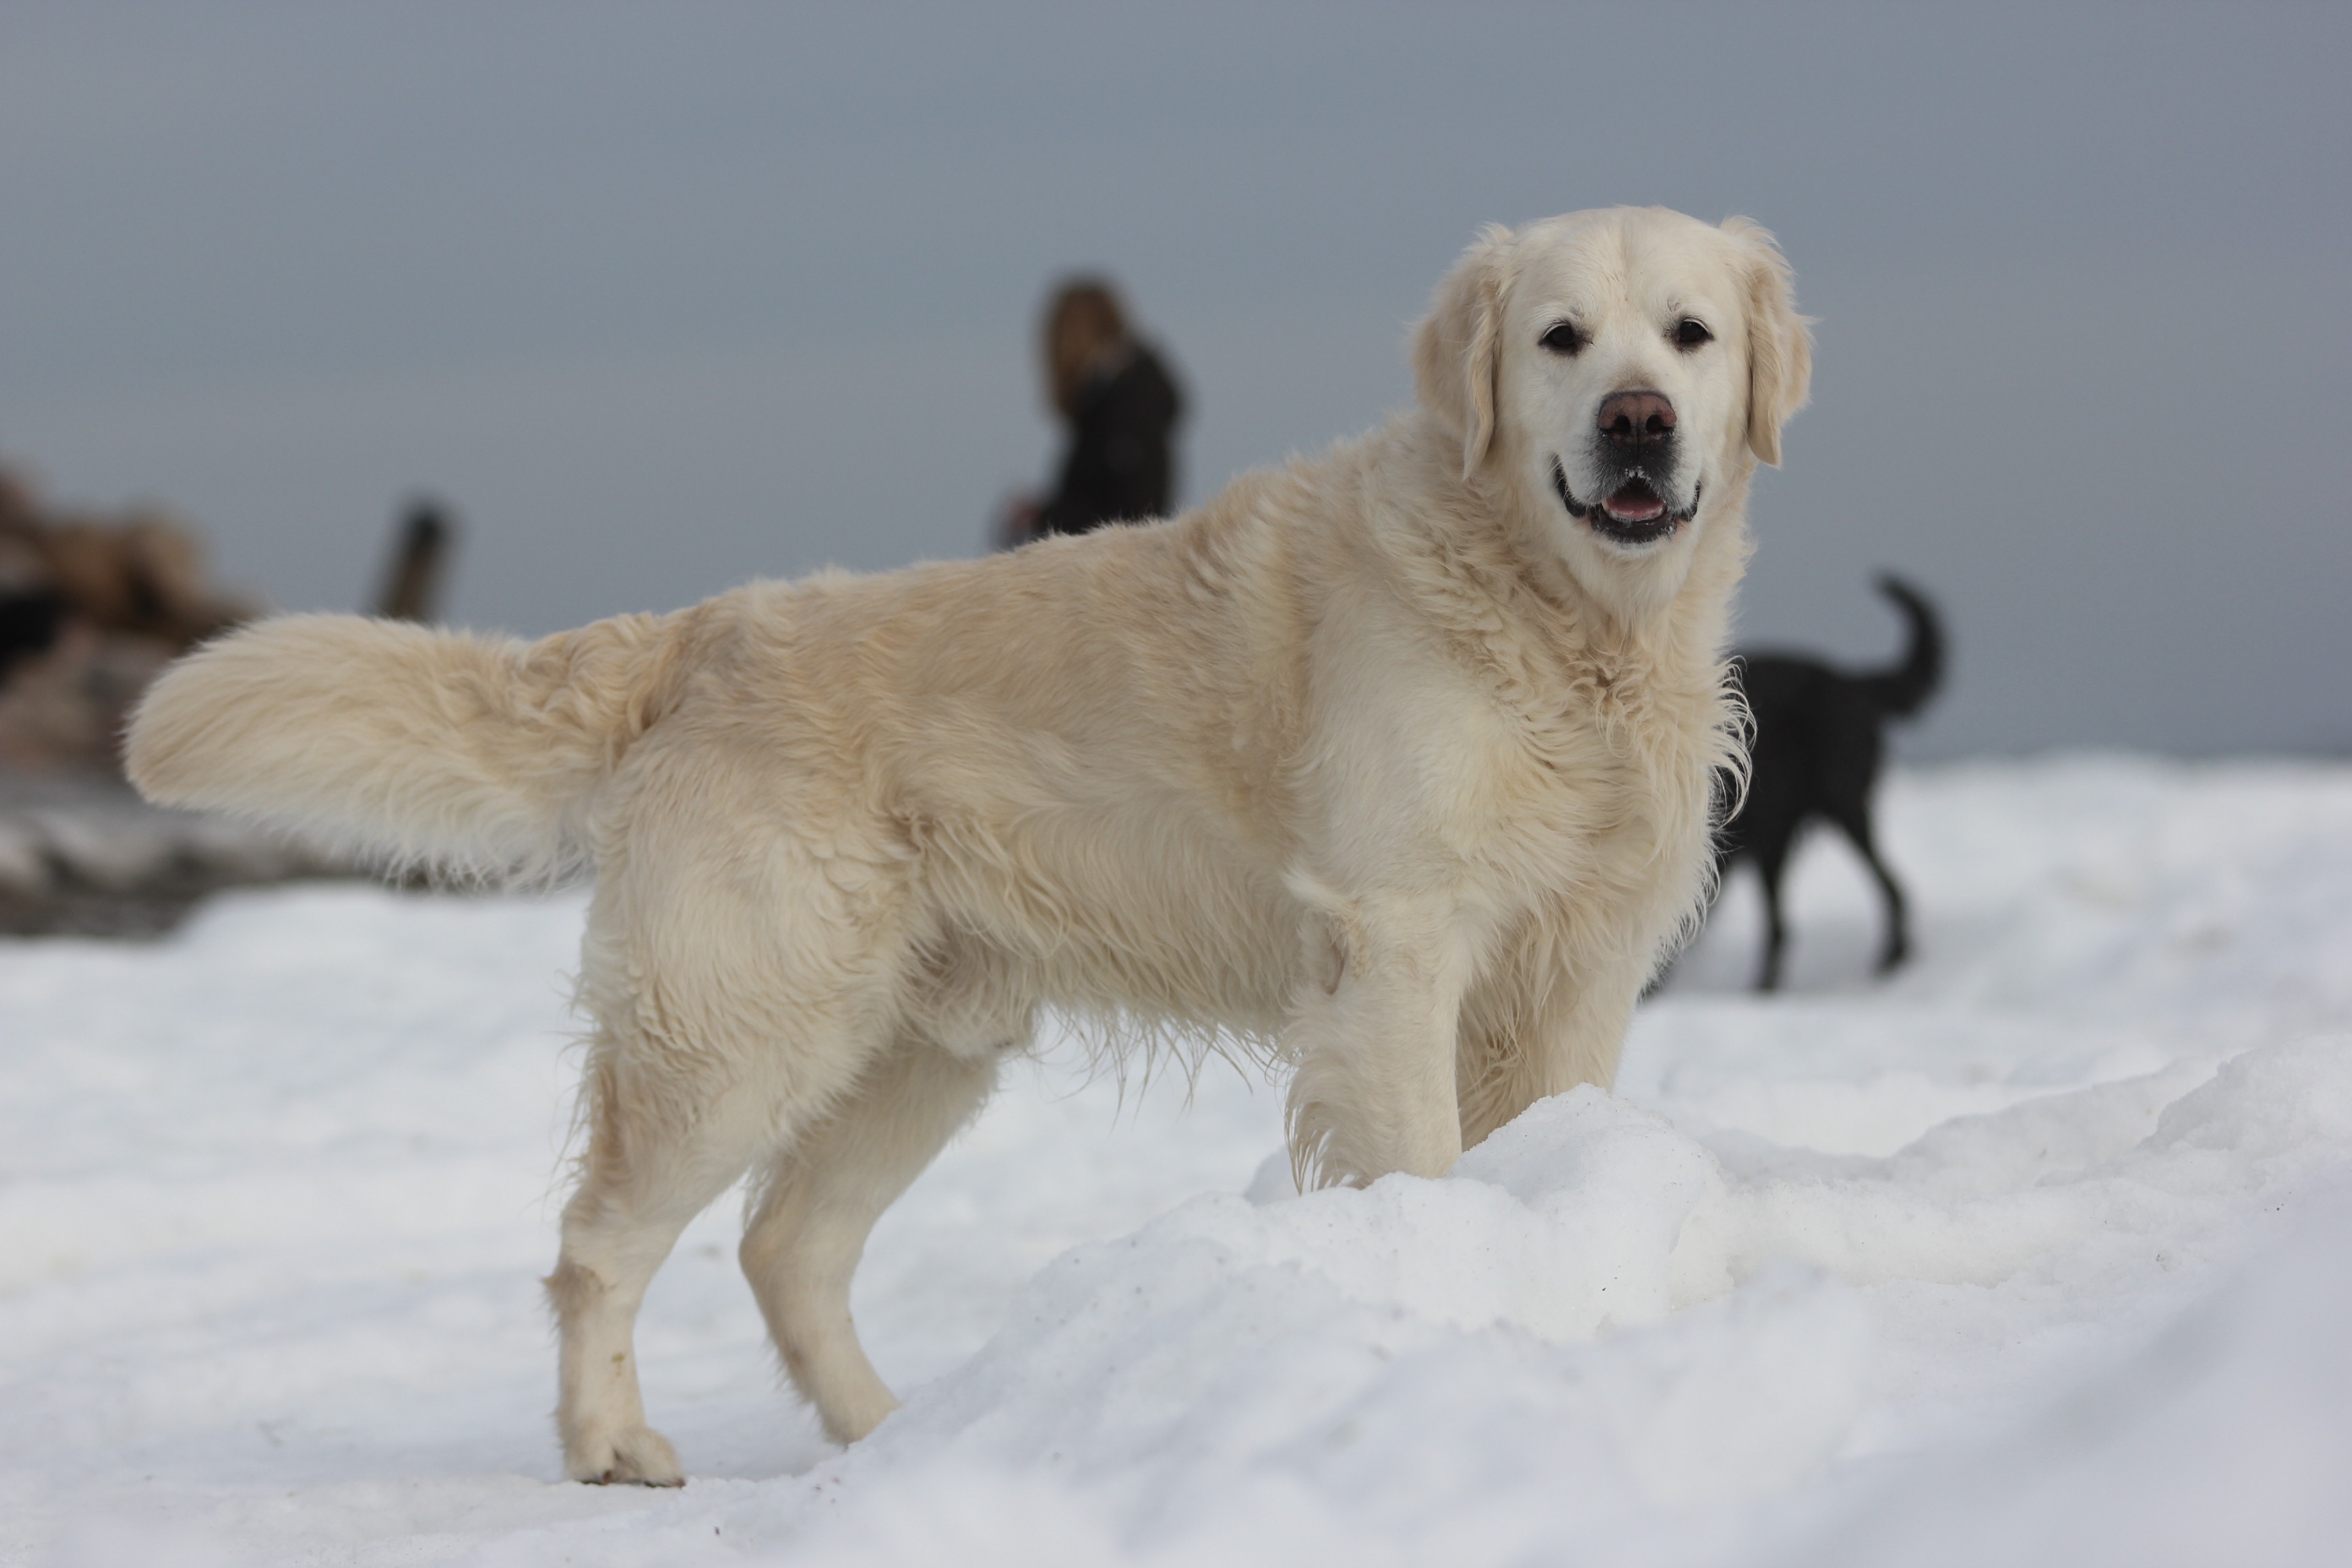
snow, winter, dog, mammal, golden retriever, vertebrate, dog breed, retriever, baltic sea, dog like mammal, carnivoran, dog breed group, greenland dog, dog crossbreeds, maremma sheepdog, slovak cuvac